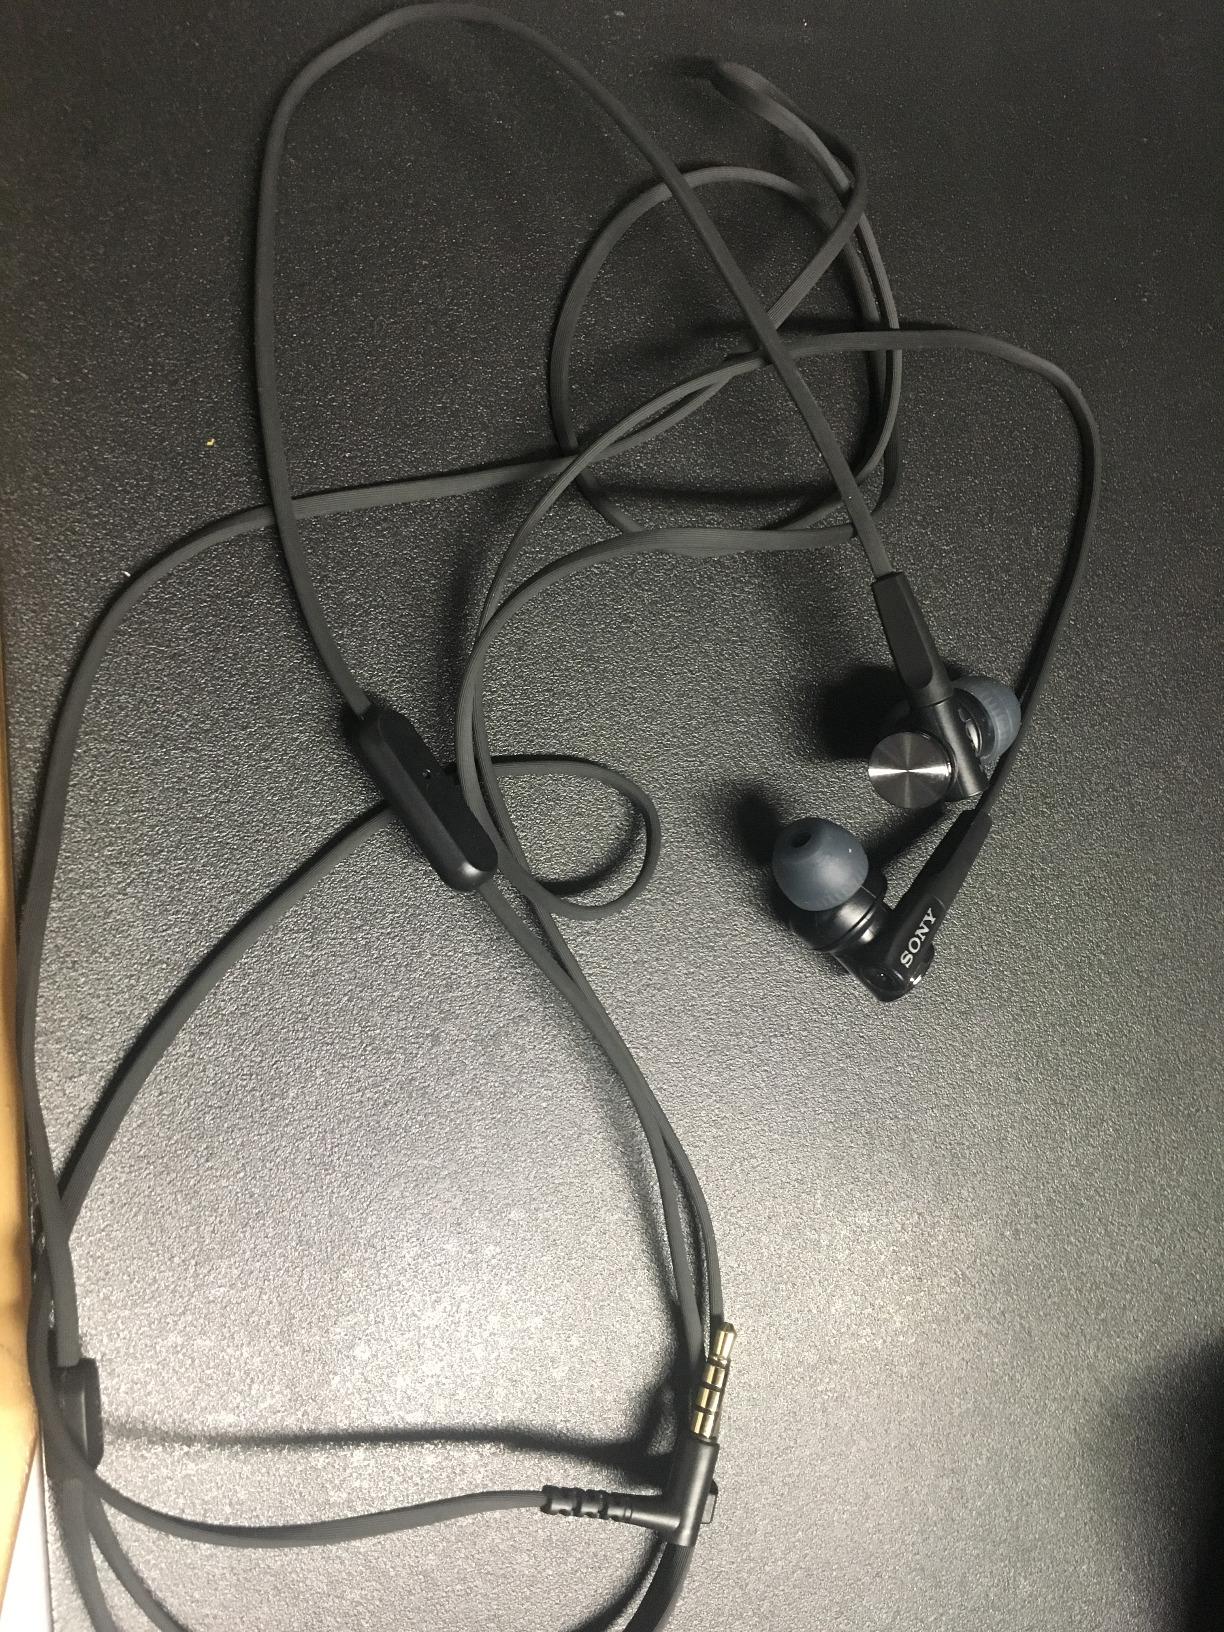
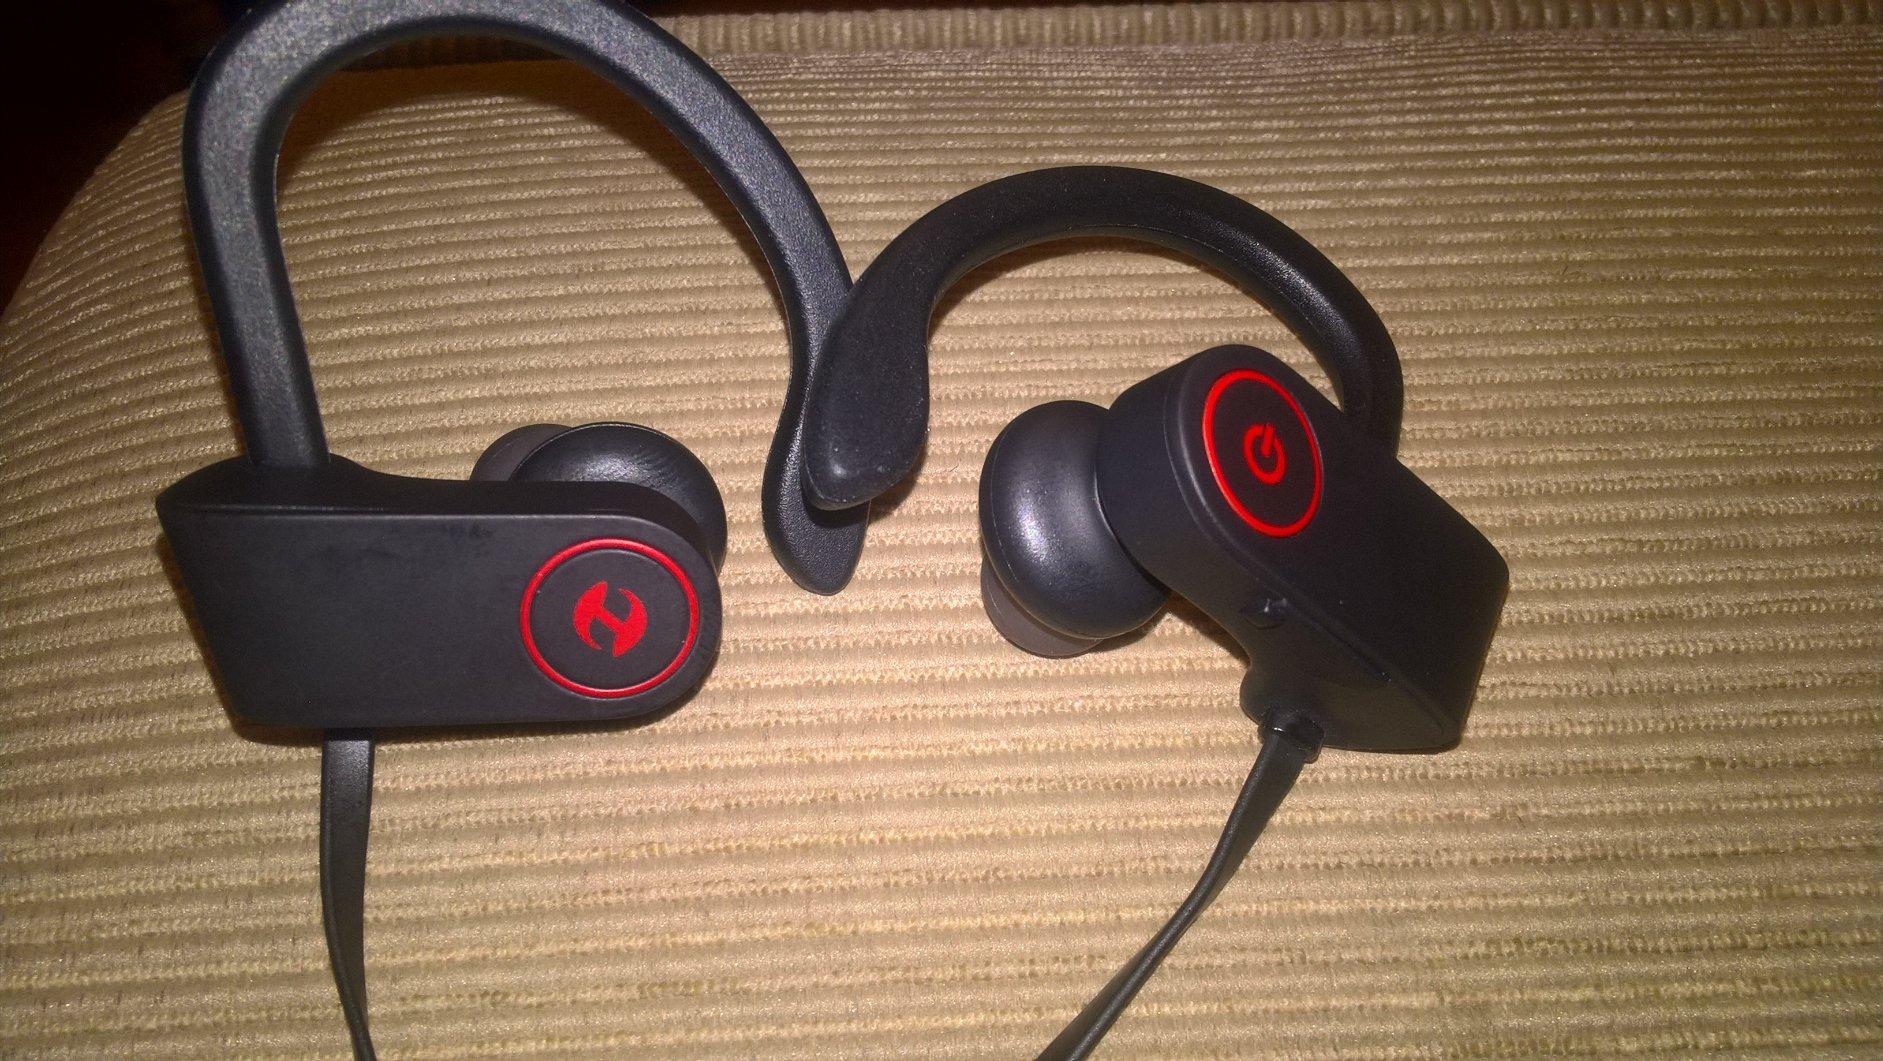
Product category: headphones
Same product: no